Ischioceratops

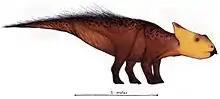
Restoration

In 2015, the type species "Ischioceratops zhuchengensis" was named and described by He Yiming, Peter J. Makovicky, Wang Kebai, Chen Shuqing, Corwin Sullivan, Han Fenglu and Xu Xing. The generic name combines a reference to the "os ischii", its uniquely formed ischium, with ~ceratops, "horn face", a usual suffix in the names of Ceratopia. The suffix itself is derived from Greek "keras", "horn", and "ops", "face". The specific name refers to the provenance from Zhucheng. Because the name was published in an electronic publication, PLoS ONE, "Life Science Identifiers" were required for its validity. These were 19A423ED-8EAA -4842-9ECF-695876EC5EC0 for the genus and 71CD0FAE-070C-4CC4-96CC-B37D5B1071CE for the species. "Ischioceratops" was one of eighteen dinosaur taxa from 2015 to be described in open access or free-to-read journals.